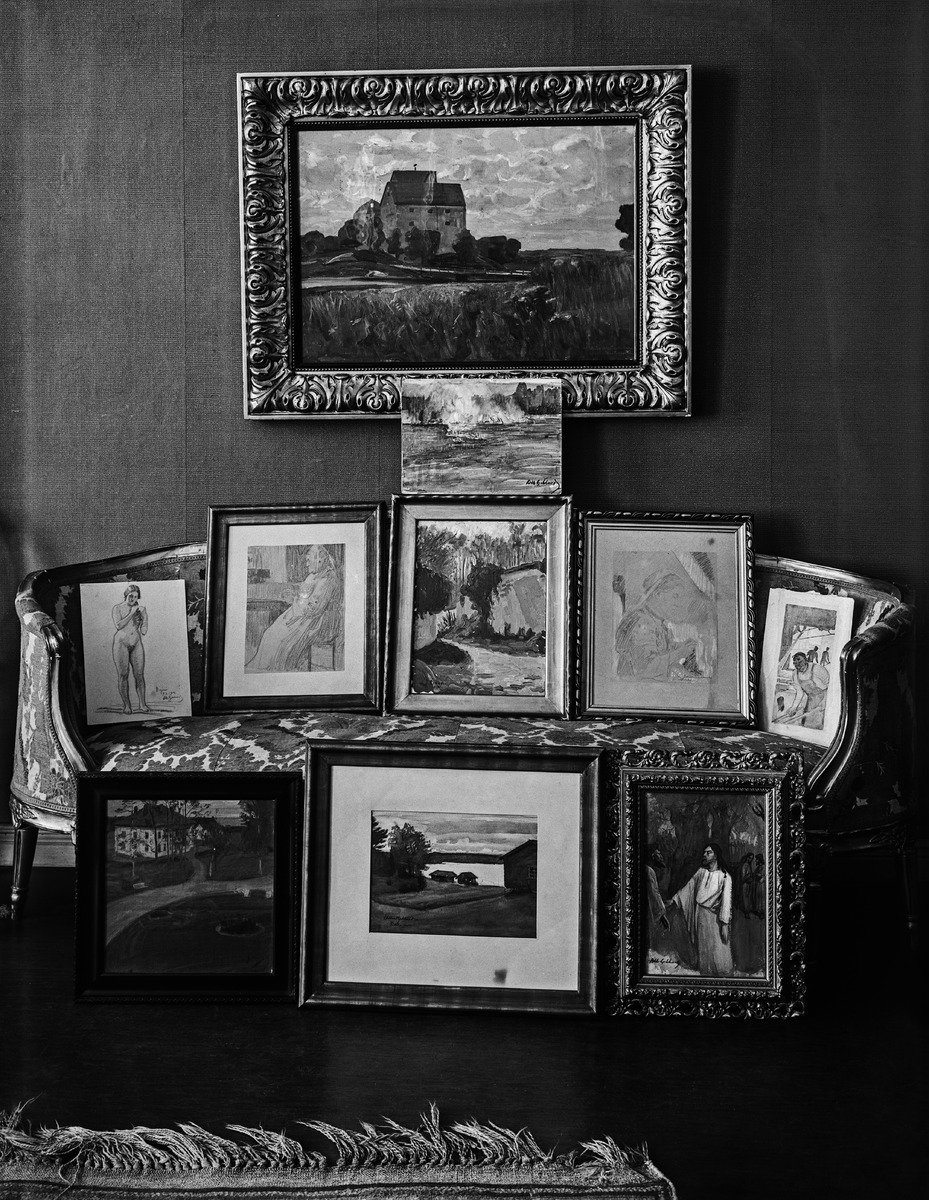
Stenmanin taidesalonki, Erottajankatu 7
sisällön kuvaus: Stenmanin taidesalonki, Erottajankatu 7. Salonki toimi tässä osoitteessa vuosina 1914-1919.

Kuvassa Taidesalongin sohvan ympärille aseteltuja teoksia. Ylimpänä Viktor Westerholmin maisemamaalaus Kastelholman linnasta. Sen alapuolella Albert Gebhardin maisemaluonnos.

Sohvan istuimelle aseteltu mm. Juho Rissasen maalauksia ja piirroksia. Lattian tasolle aseteltuna kolme Albert Gebhardin maalausta. mustavalkoinen
Kuvaaja: Sundström, Eric, valokuvaaja
Ajankohta: kuvausaika 1914 - 1919
Paikka: Suomi, Uusimaa, Helsinki, Kaartinkaupunki Helsinki, Erottajankatu 7
Aiheet: Stenman, Gösta, Stenmanin taidesalonki - Stenmans konstsalong, kuvataide, maalaukset, veistokset, taidegalleriat, taidekauppiaat, taidenäyttelyt